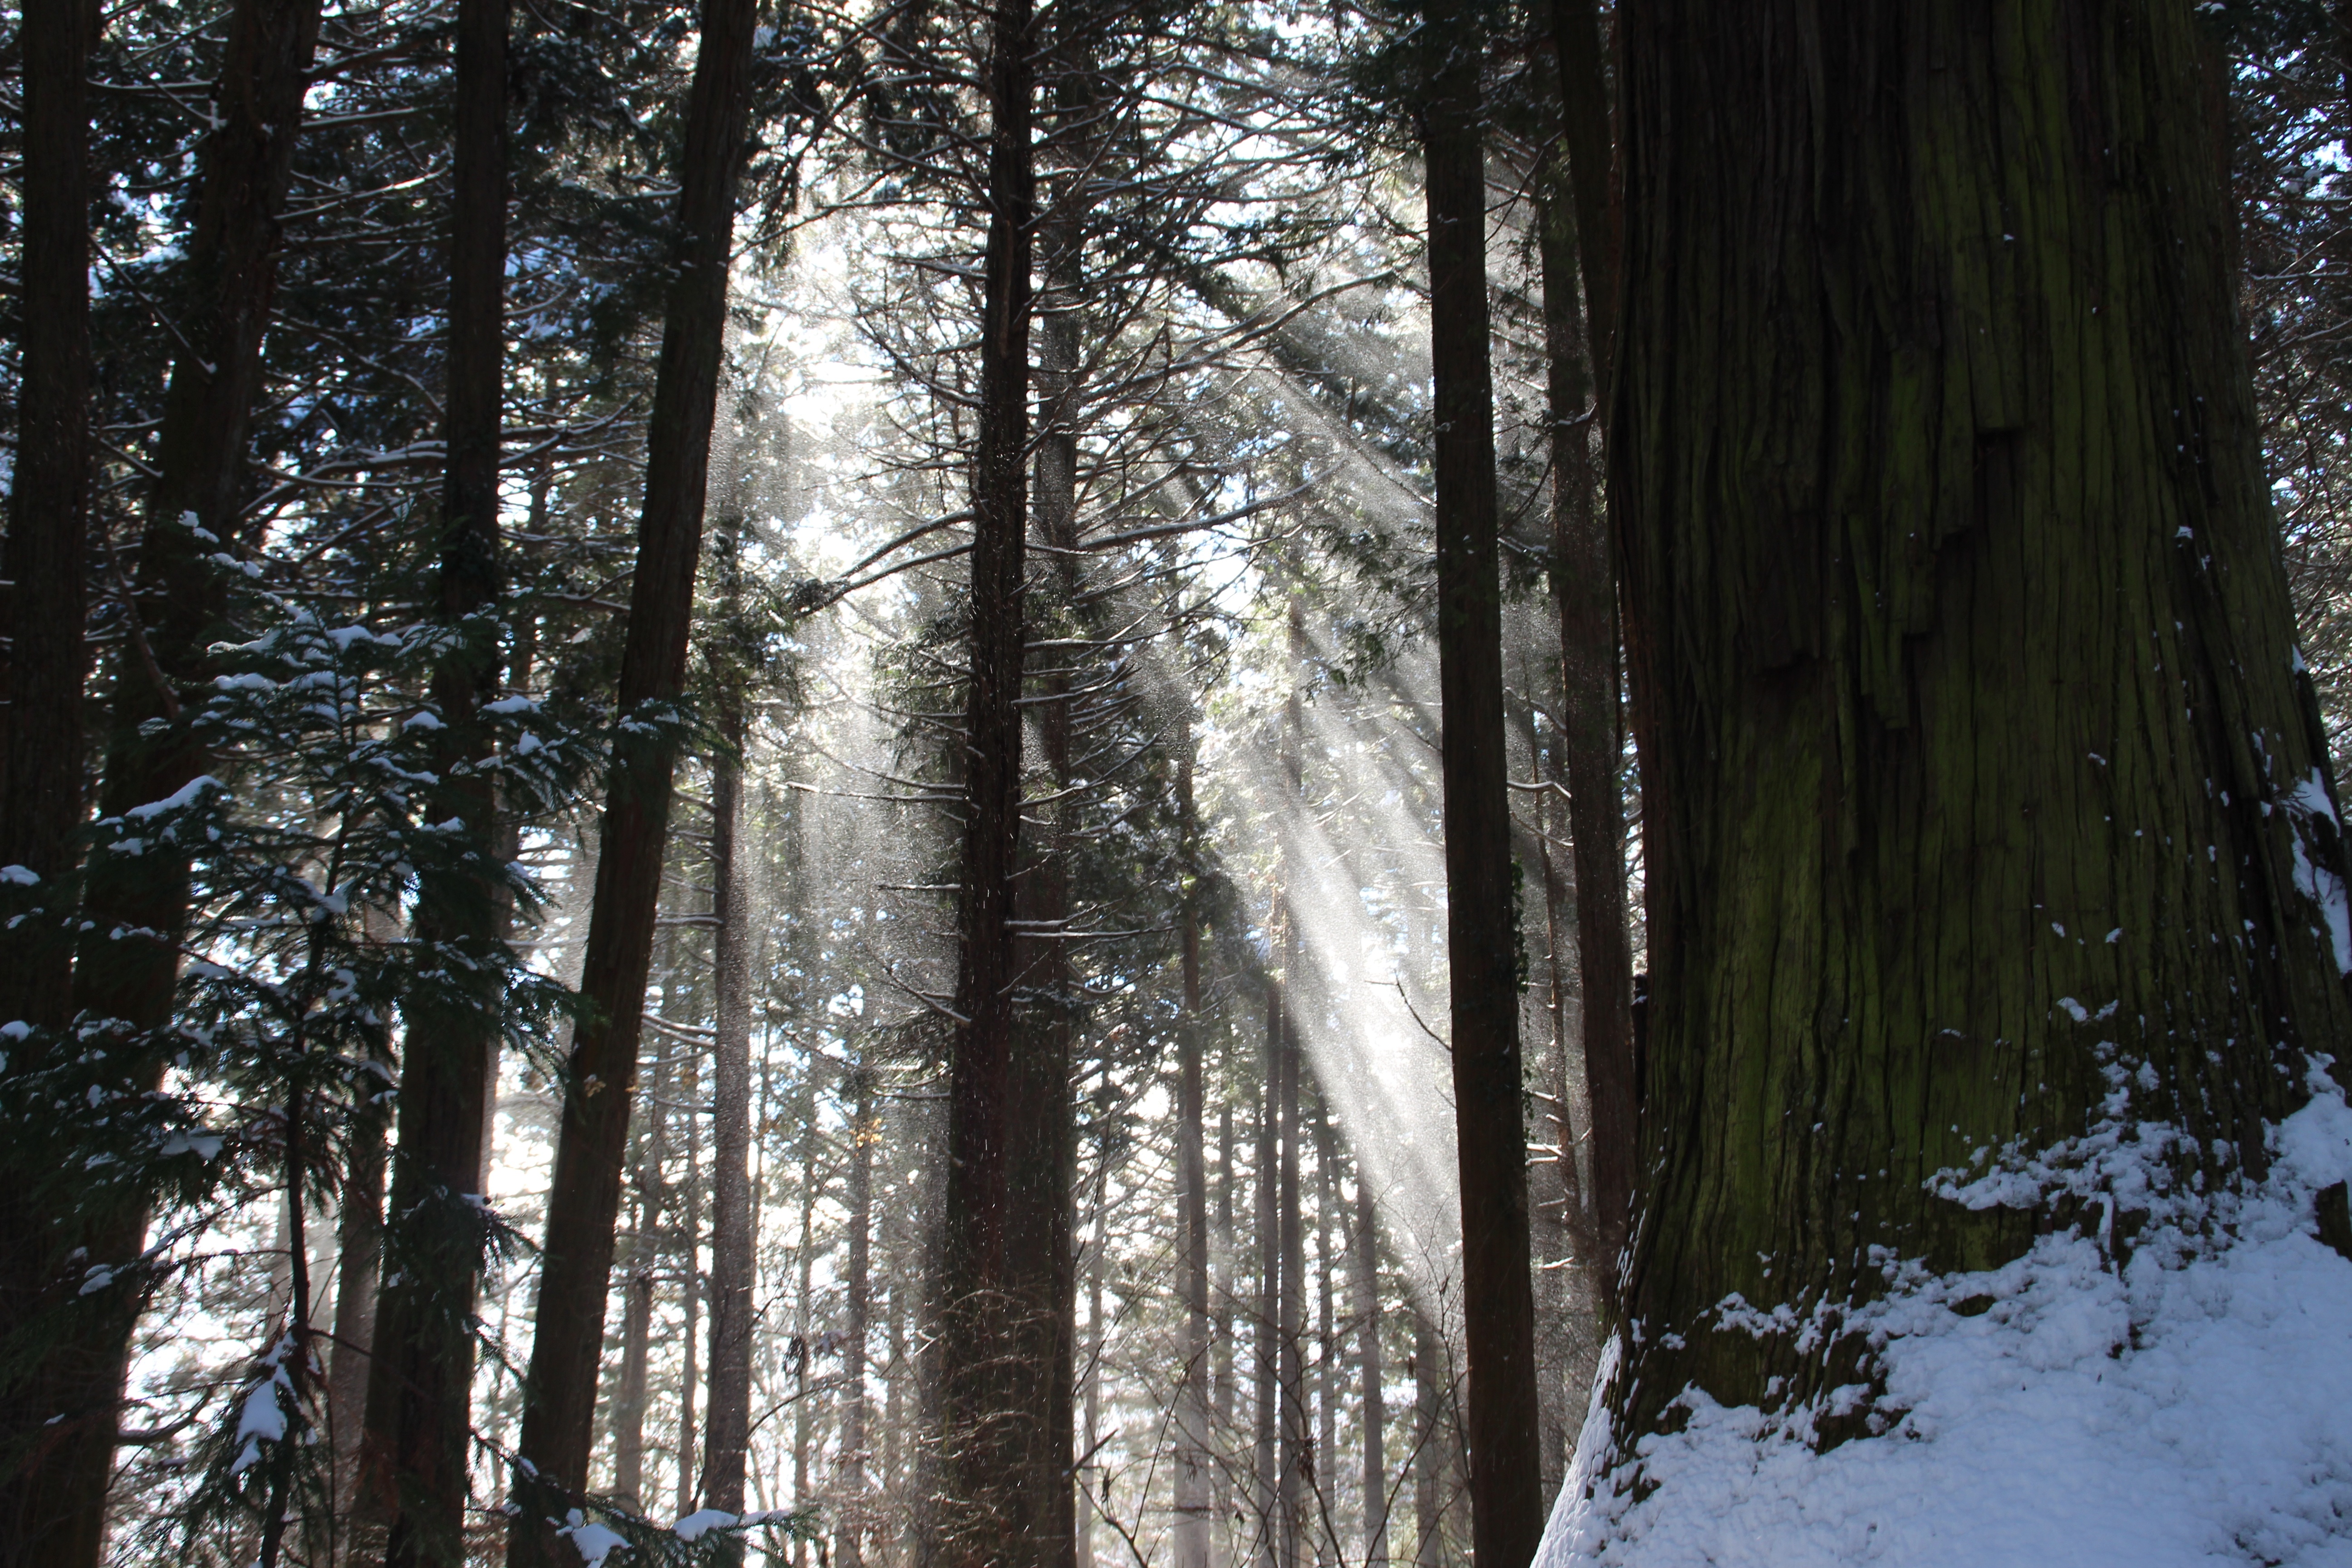
landscape, tree, nature, forest, wilderness, branch, snow, winter, plant, sunshine, sunlight, leaf, ice, natural, autumn, weather, season, spruce, woodland, habitat, ecosystem, old growth forest, natural environment, atmospheric phenomenon, woody plant, temperate coniferous forest